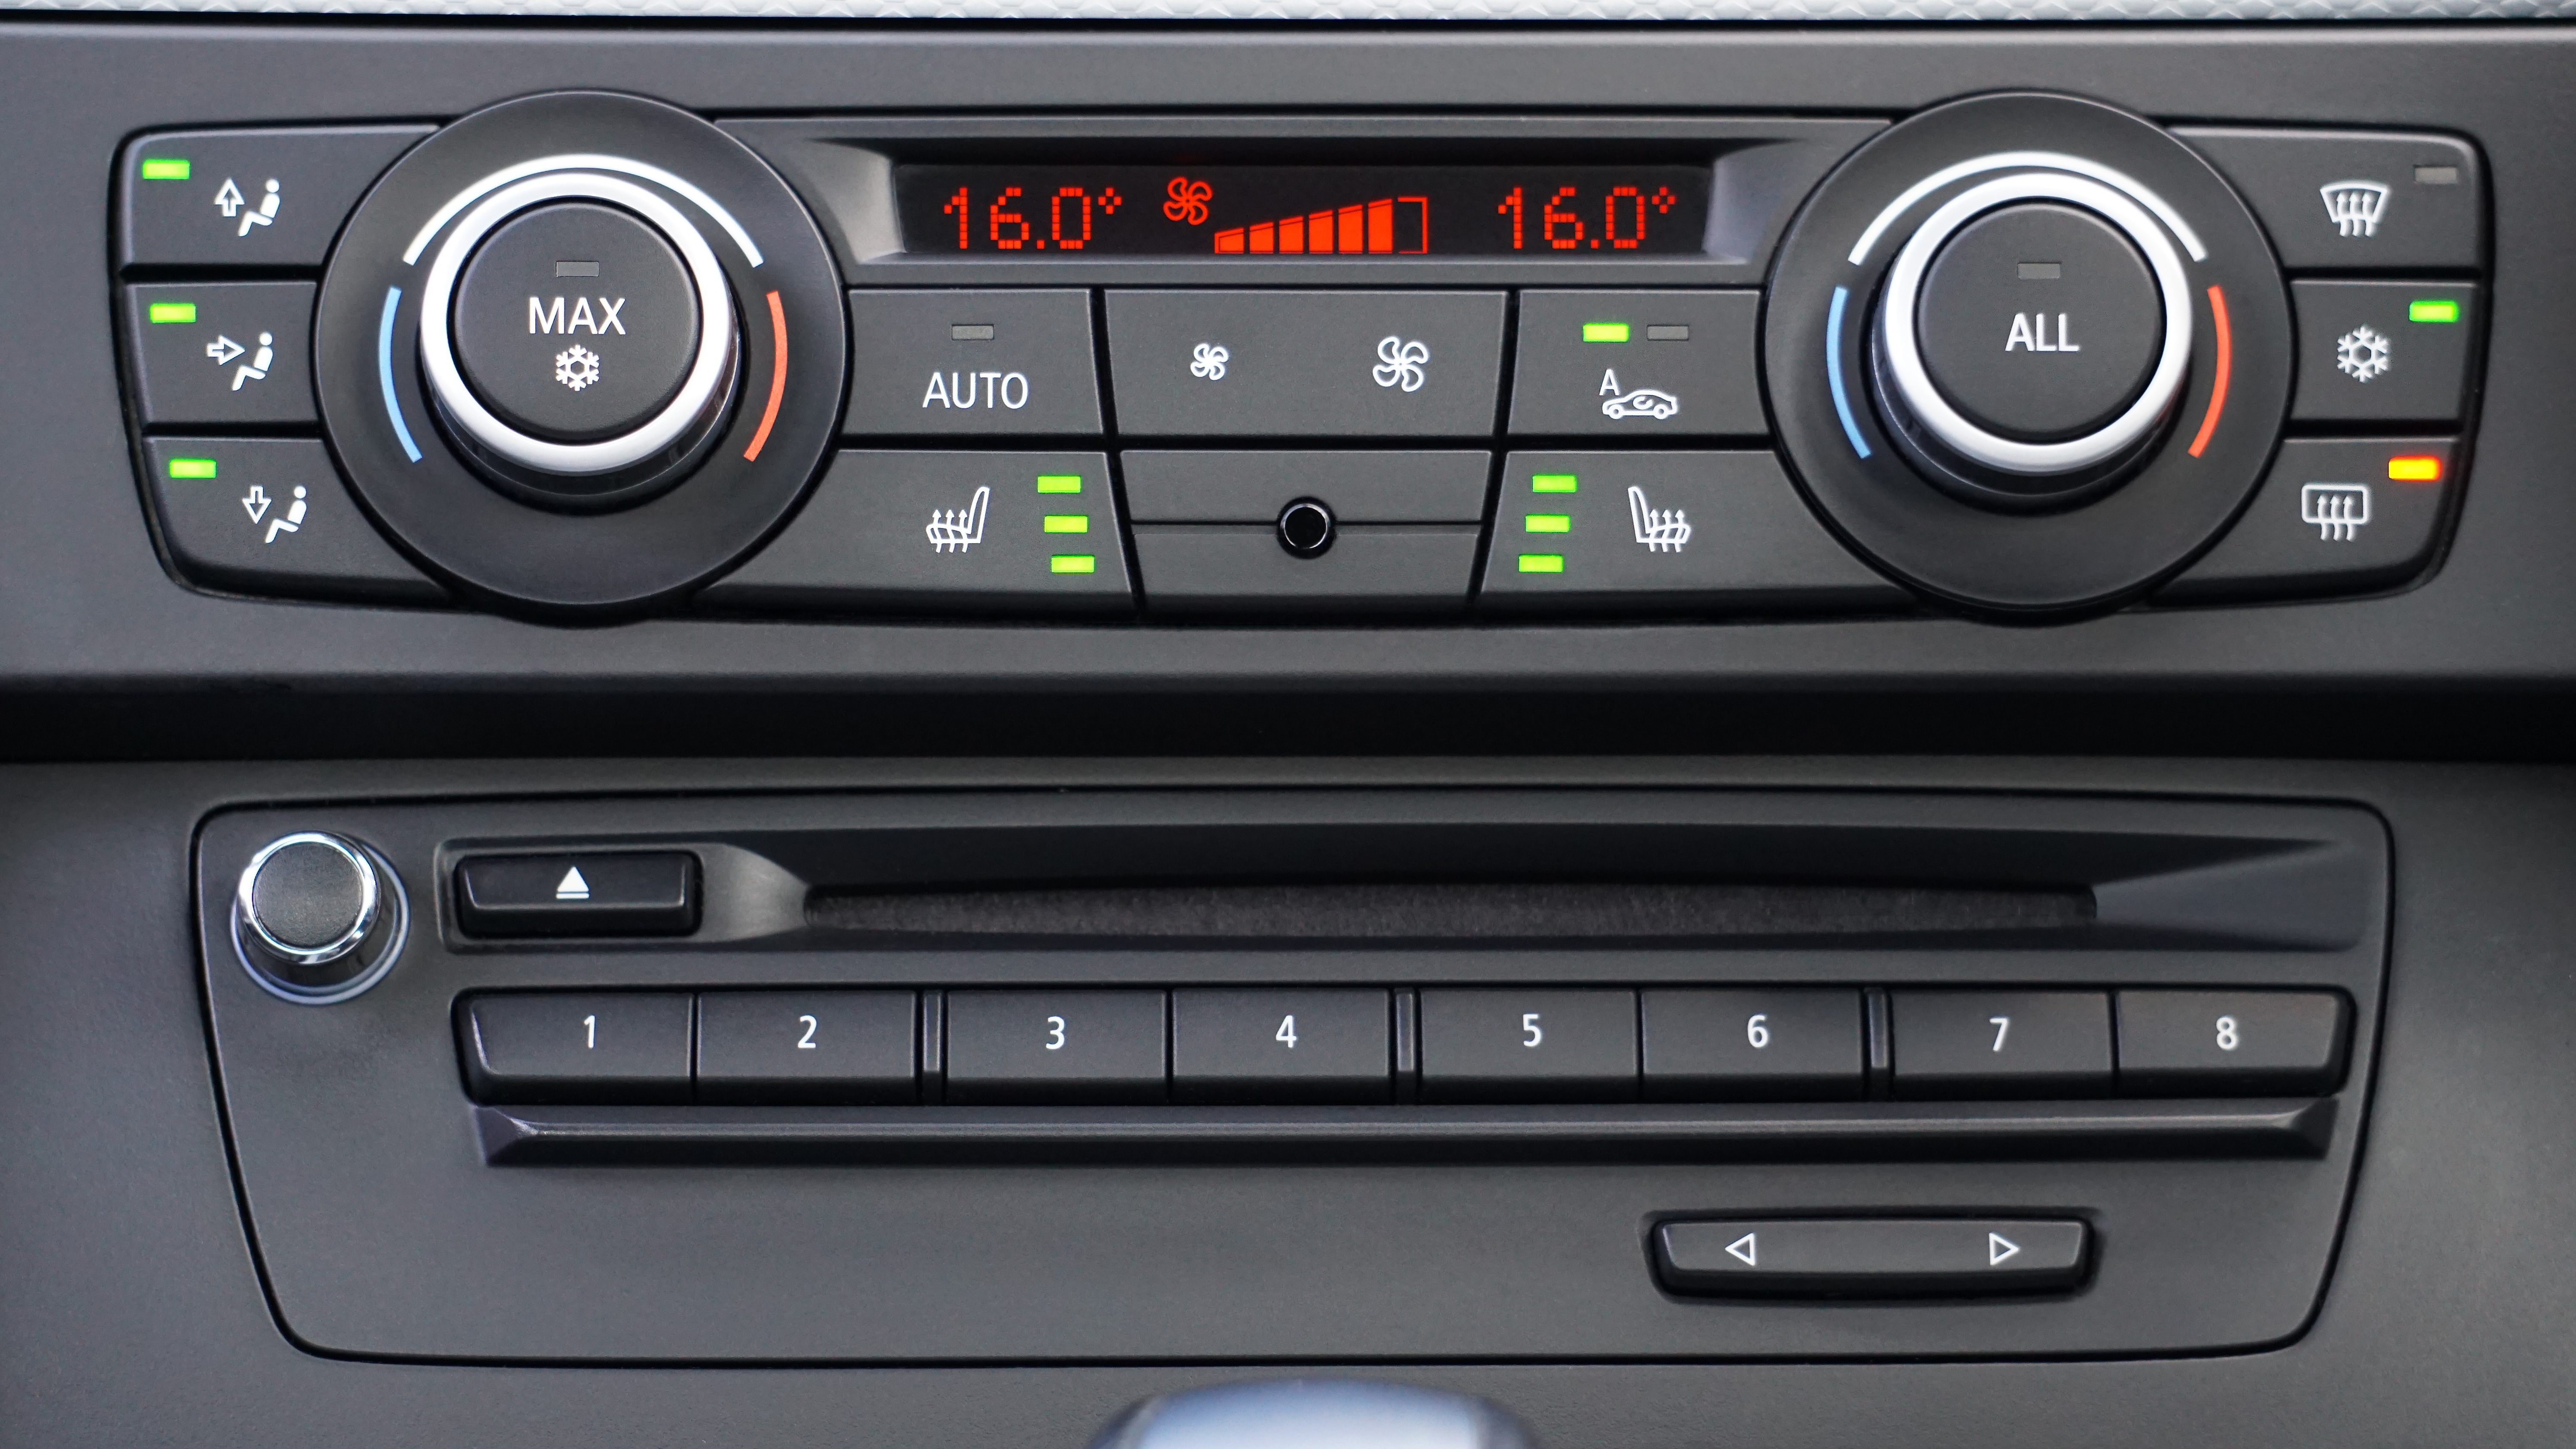
car, wheel, automobile, interior, driving, transportation, transport, model, vehicle, drive, auto, machine, headlight, speed, modern, automotive, bumper, power, sporty, luxury, motor, sedan, style, bmw, expensive, fast, elegance, sport utility vehicle, land vehicle, heated seats, air con, automobile make, automotive exterior, compact car, luxury vehicle, family car, executive car, mid size car, crossover suv, bmw x1, bmw x3